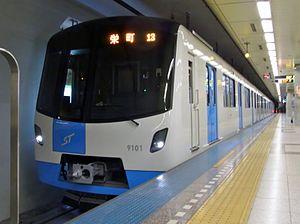
Le métro de Sapporo est un réseau de transport en commun situé dans la ville de Sapporo sur l'île de Hokkaidō au Japon. Il s'agit du quatrième plus ancien métro construit au Japon. Mis en service en 1971, il comporte trois lignes totalisant 48 km et 49 stations.
La ligne Tōhō est une ligne du métro de Sapporo au Japon. Elle relie la station de Sakaemachi à celle de Fukuzumi. Longue de 13,6 km, elle traverse Sapporo en passant par les arrondissements de Higashi, Chūō, et Toyohira. Sur les cartes, la ligne est identifiée avec la lettre H et sa couleur est bleue.